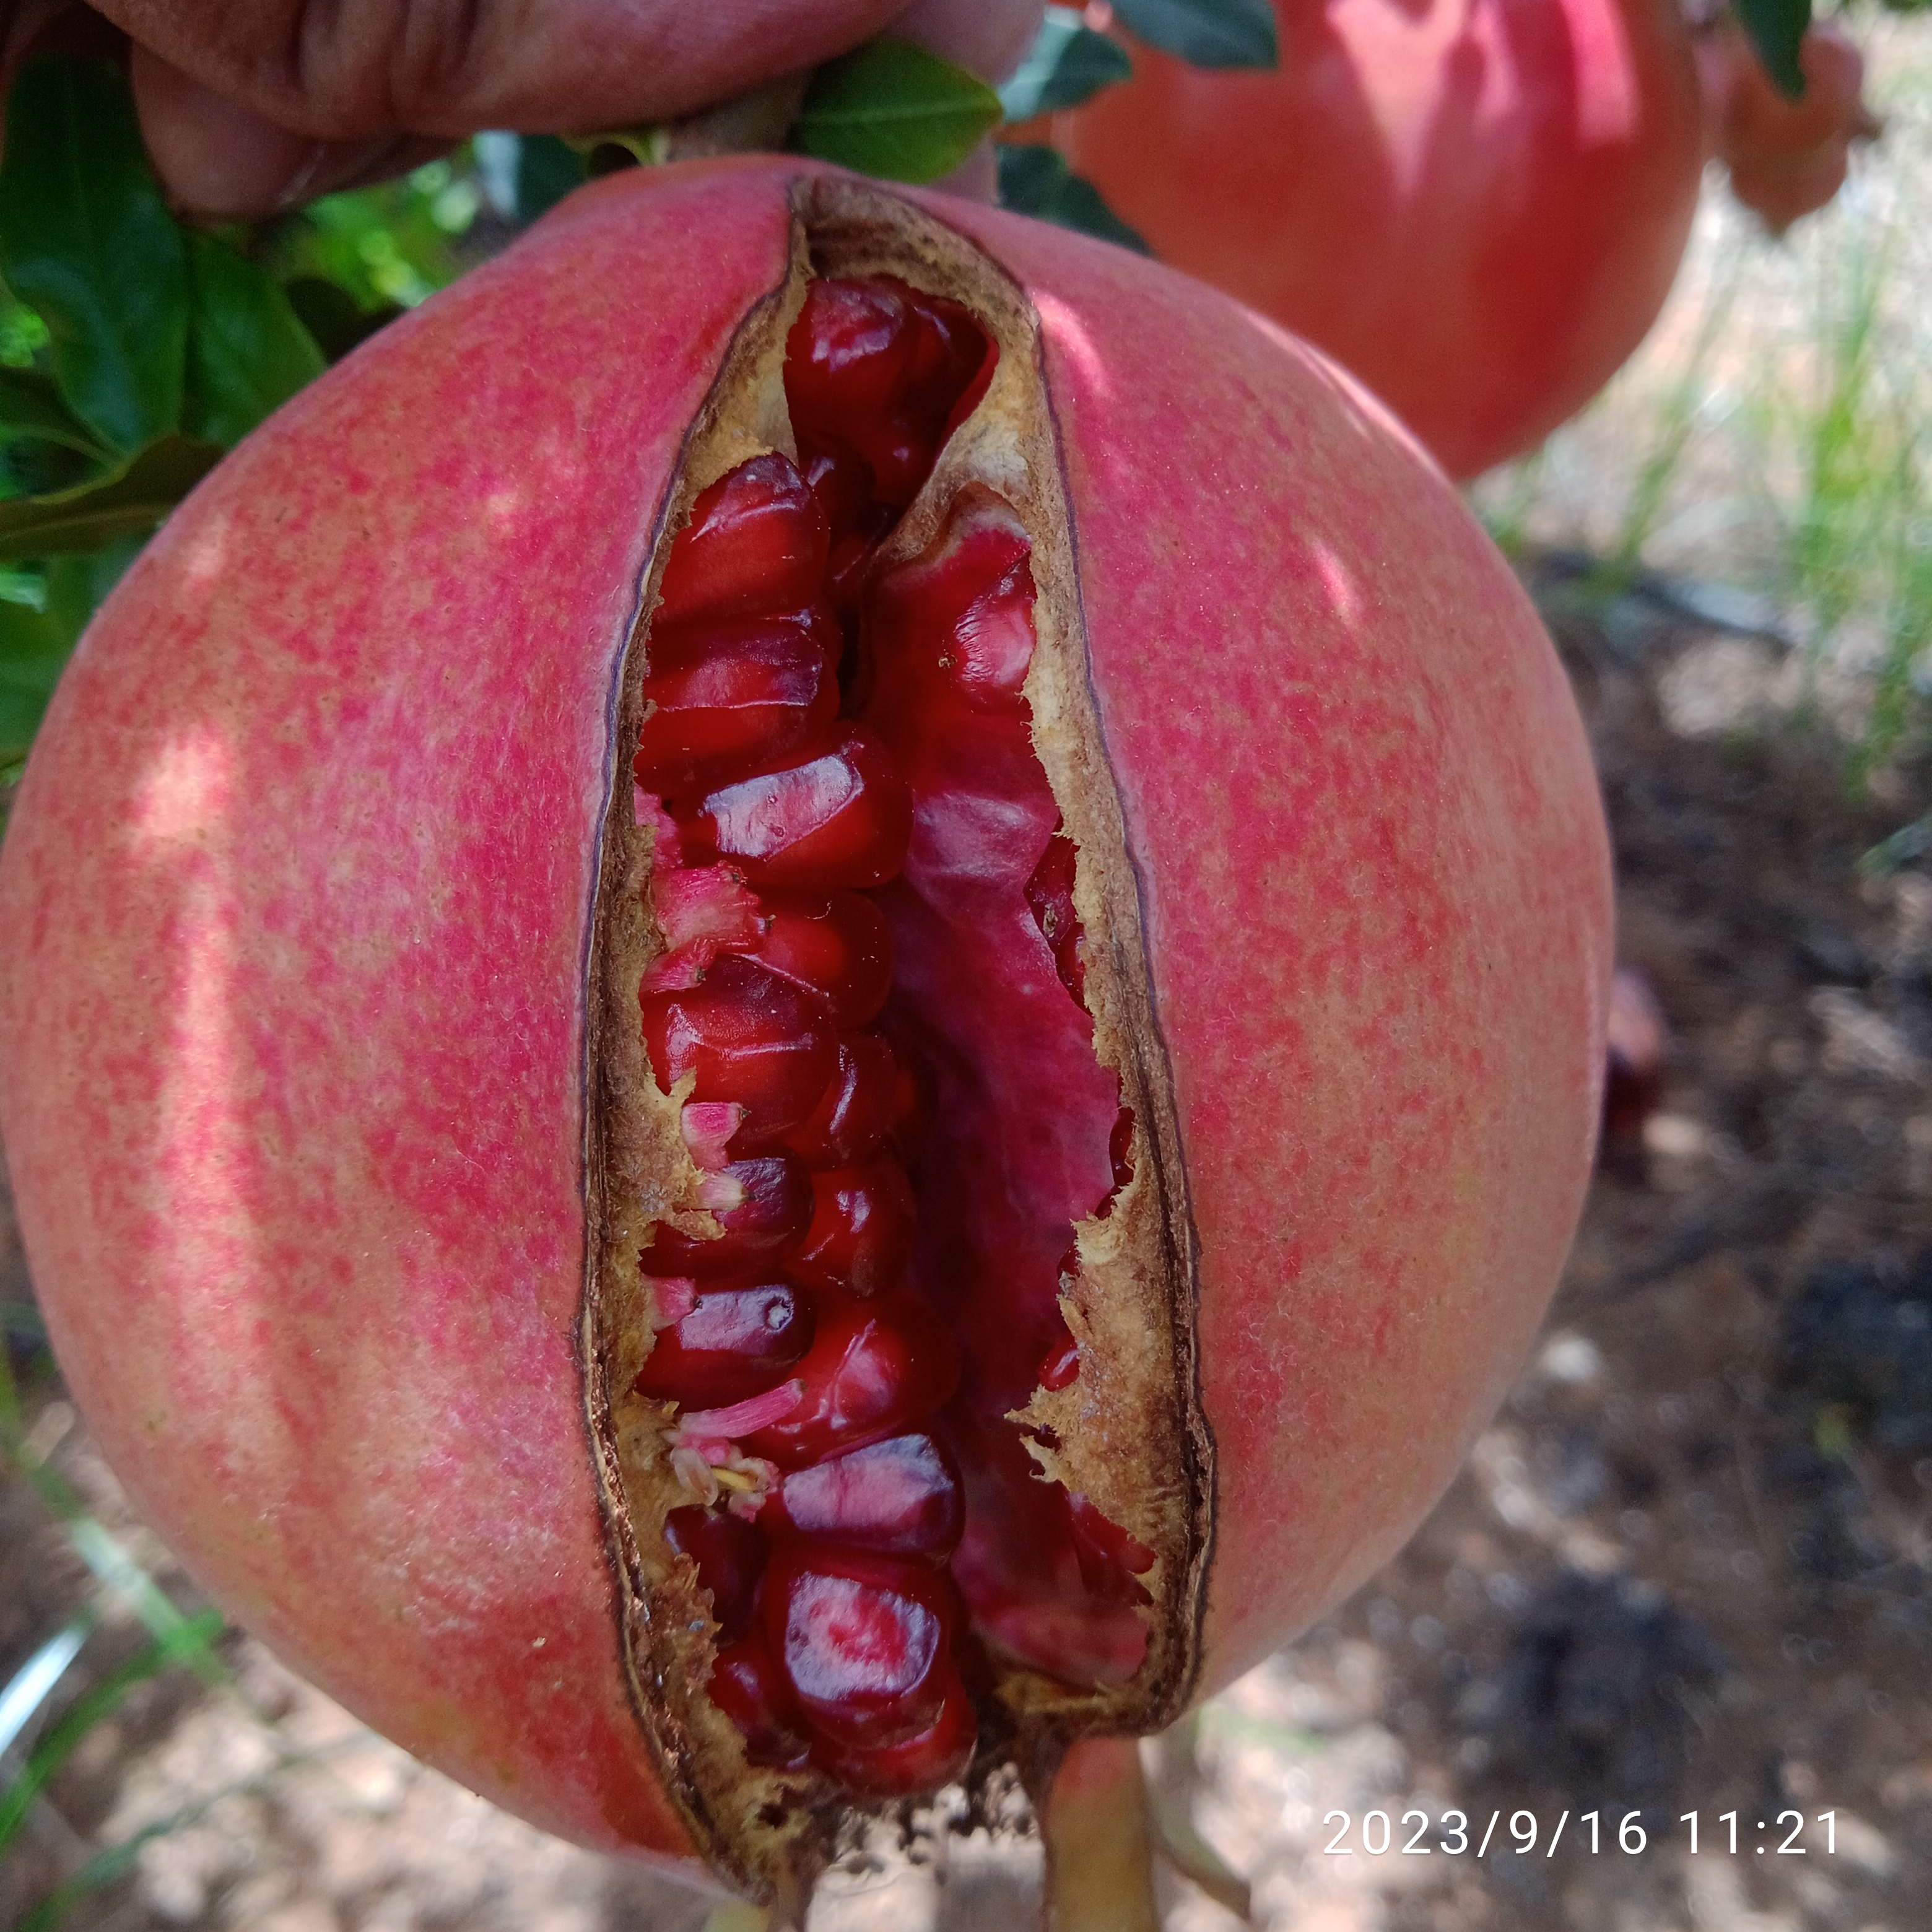
Label: Bacterial_Blight